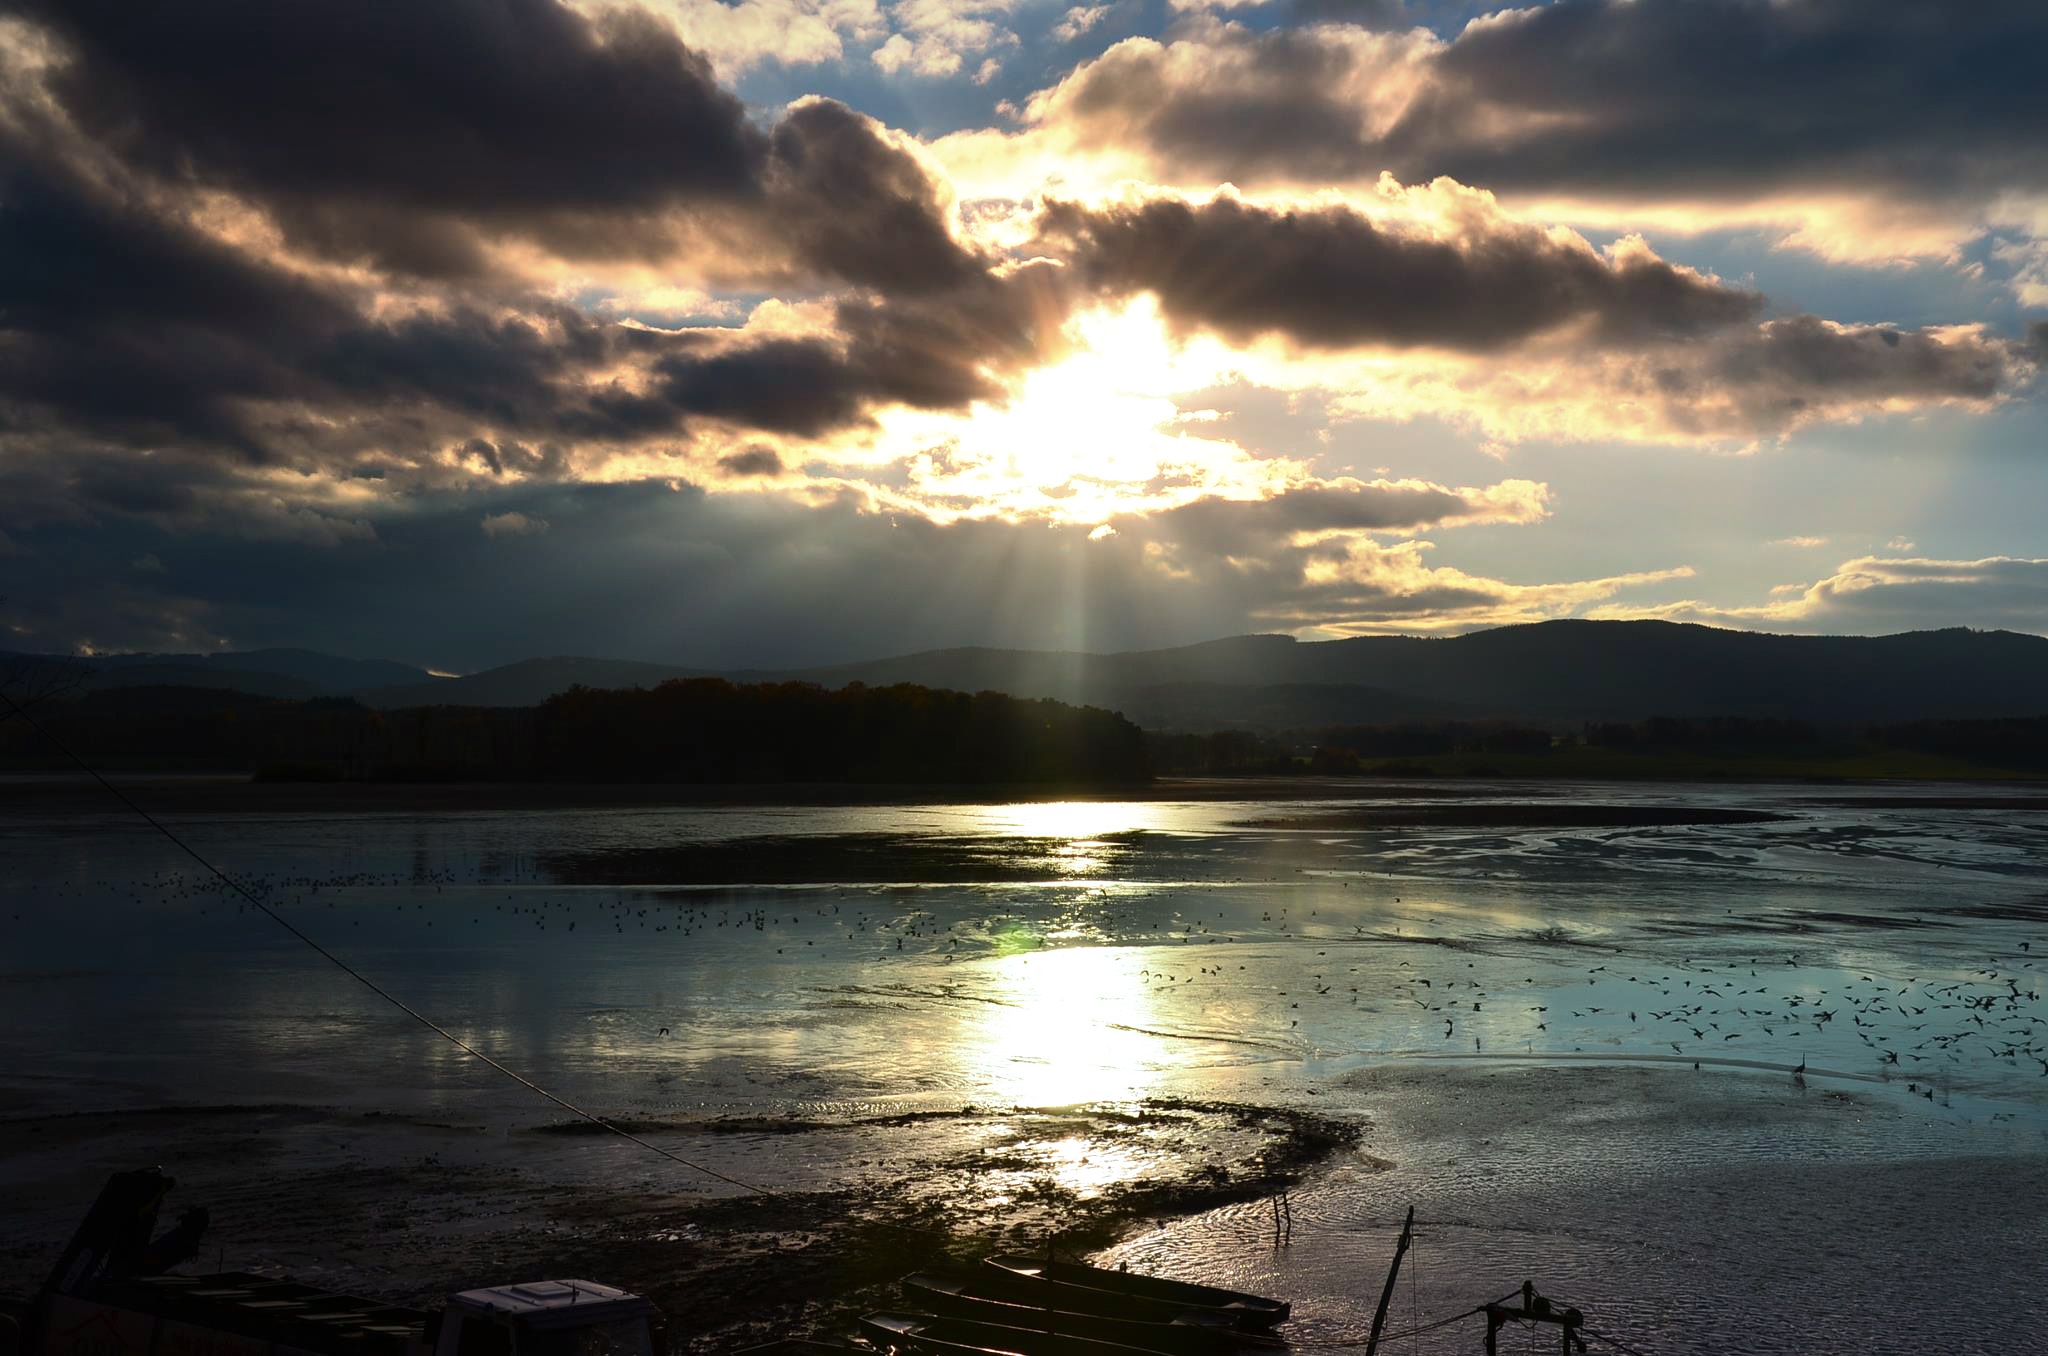
beach, sea, coast, water, nature, ocean, horizon, light, cloud, sky, sun, sunrise, sunset, sunlight, morning, shore, wave, lake, dawn, dusk, pond, evening, reflection, heaven, bay, blue, body of water, harvesting, loch, afterglow, south bohemia, meteorological phenomenon, deht